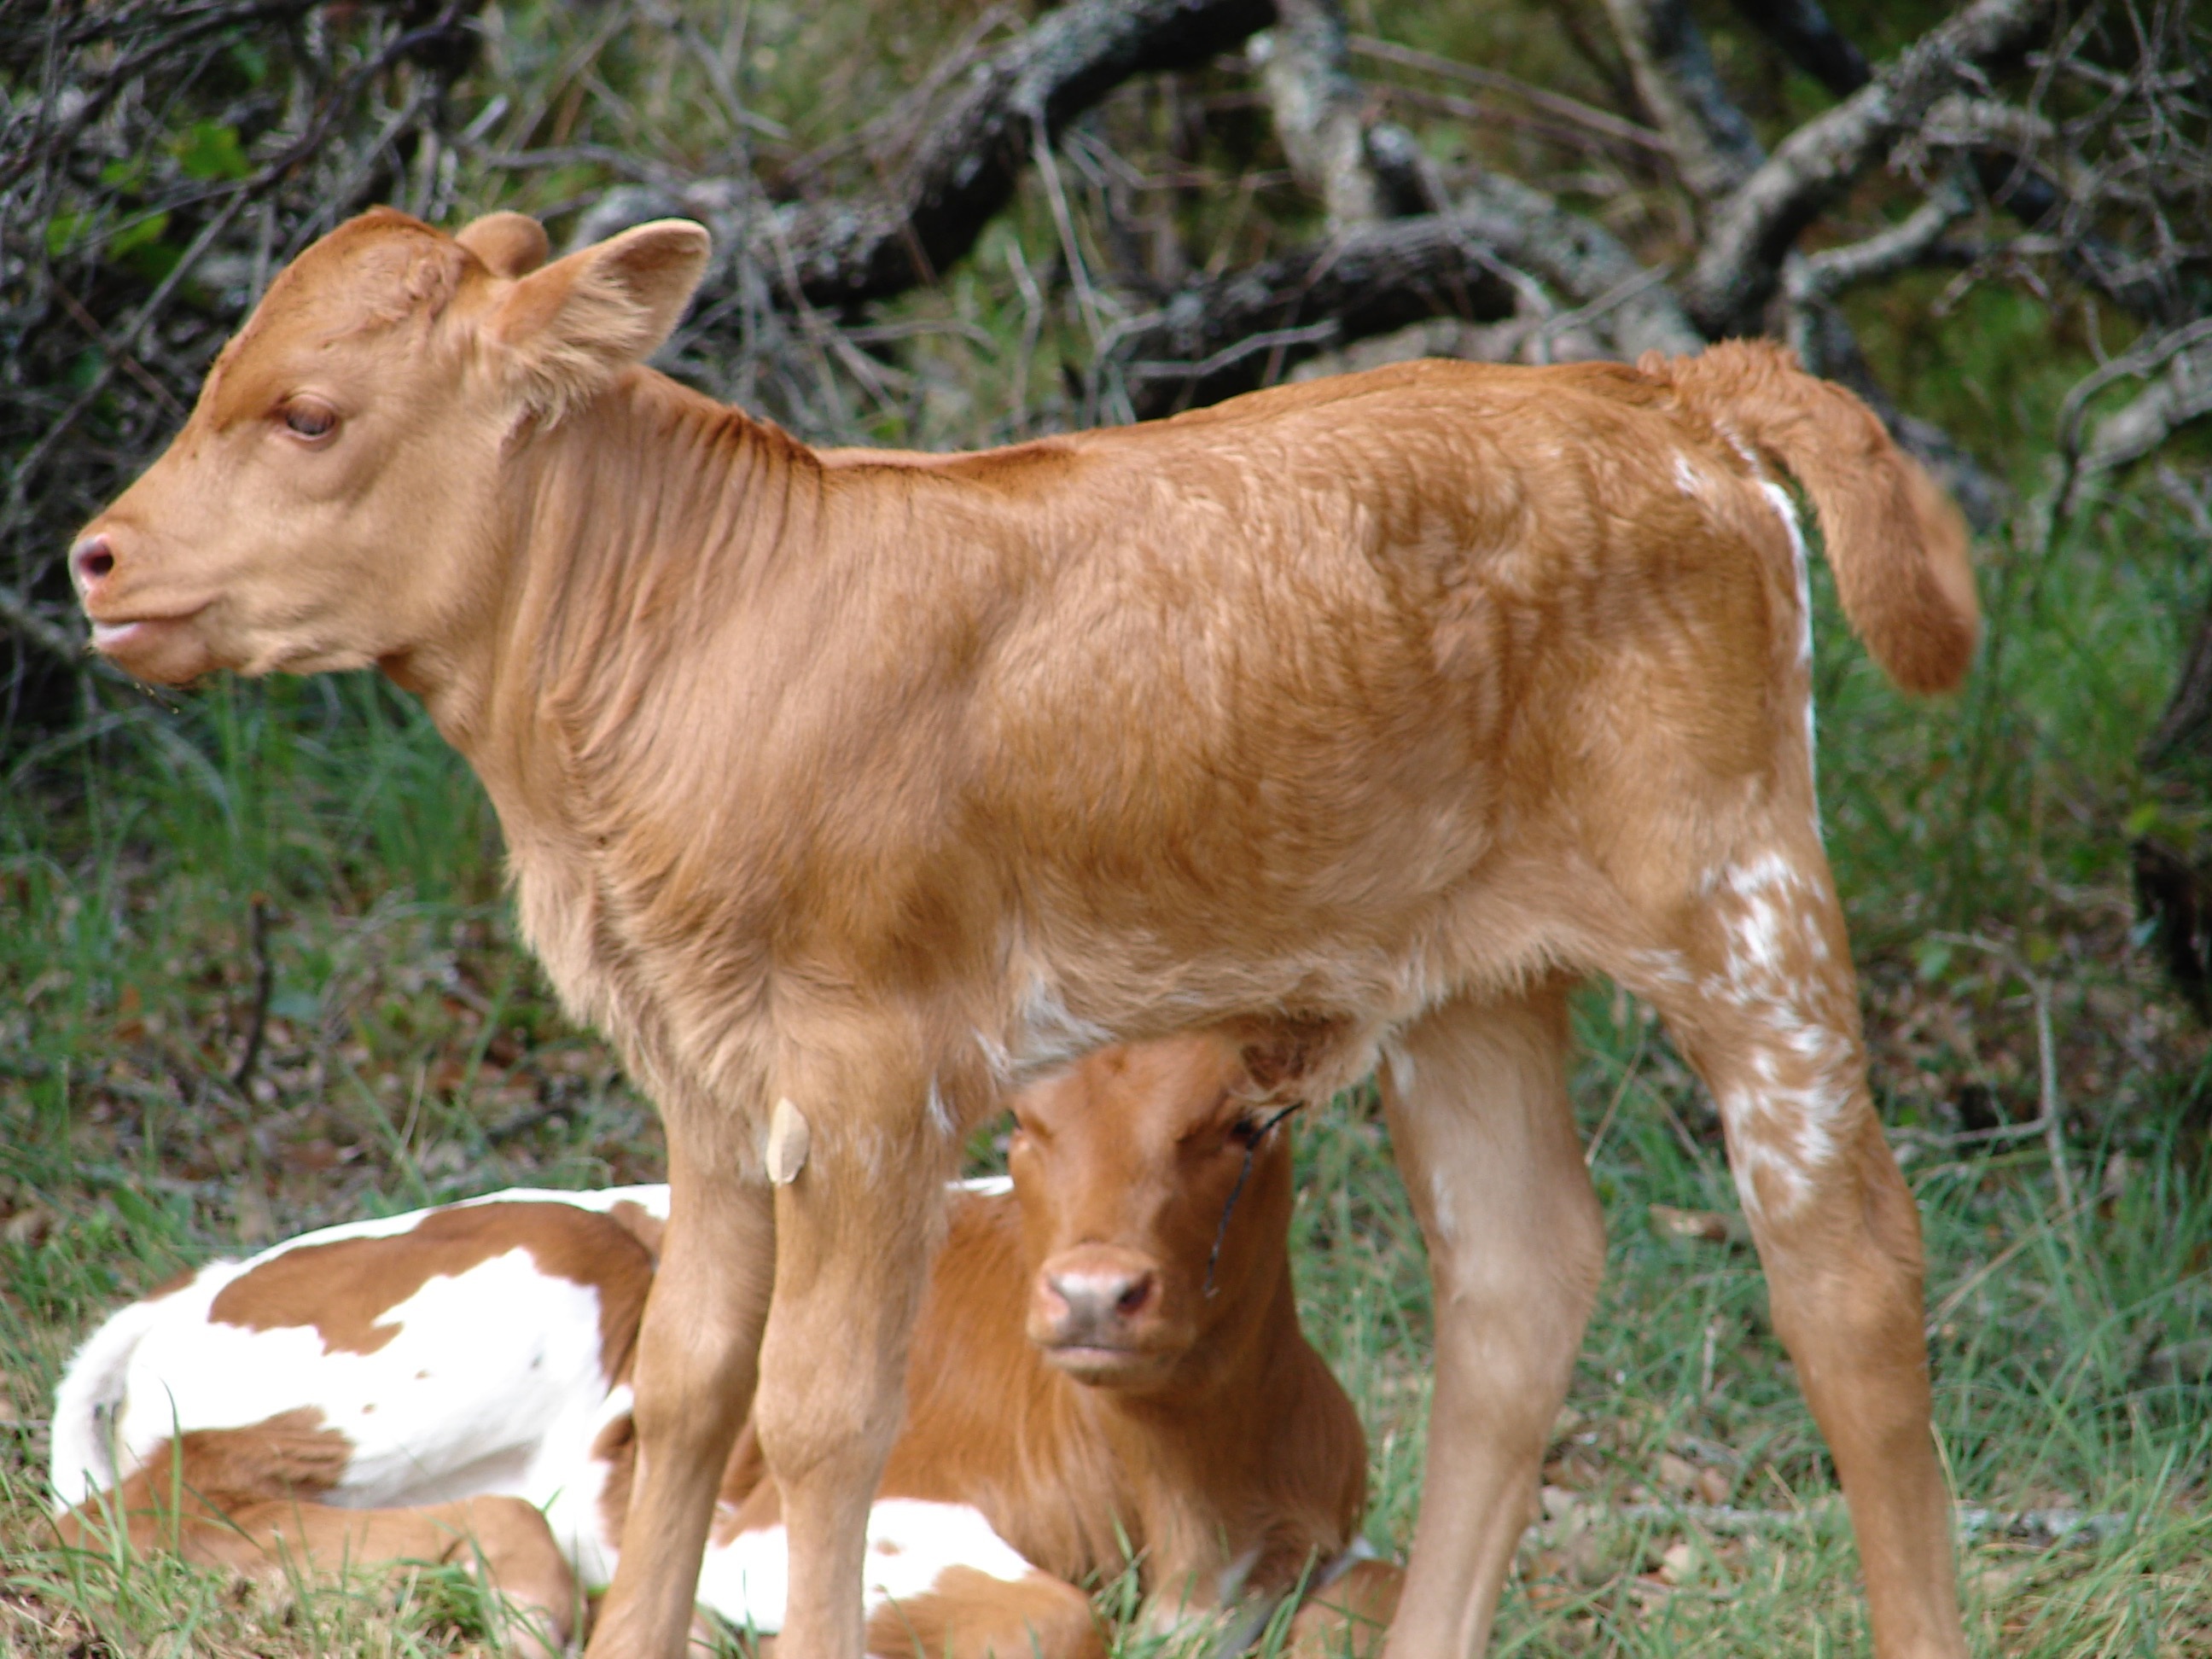
nature, grass, field, farm, meadow, countryside, animal, country, tan, goat, rural, young, green, cow, cattle, herd, farming, pasture, grazing, livestock, ranch, mammal, agriculture, milk, baby, bovine, fauna, calf, bull, goats, newborn, little, vertebrate, domestic, dairy, barbary sheep, cattle like mammal, cow goat family